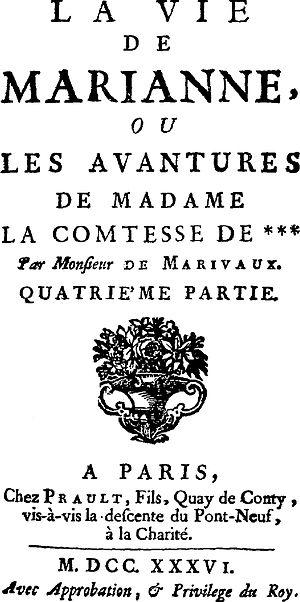
La Vie de Marianne ou les aventures de Madame la comtesse de *** est un roman inachevé de Marivaux, de genre littéraire du roman-mémoires. Il se compose de onze parties écrites par Marivaux à partir de 1728, et dont la publication s’échelonne de 1731 jusqu’en 1742. Une suite allographe, Suite de Marianne, composée par Marie-Jeanne Riccoboni, a partiellement paru en 1745.
Marianne Pajot ou Marie-Anne Pajot, née vers 1641, morte au château du Bois-Froust à Niort-la-Fontaine le 19 octobre 1681, inhumée aux Bénédictines de Lassay, fille de l’apothicaire de Mademoiselle de Montpensier, était un personnage remarquable du XVIIᵉ siècle par sa beauté et son esprit. De son mariage avec Armand de Madaillan, elle eut un fils, Léon.